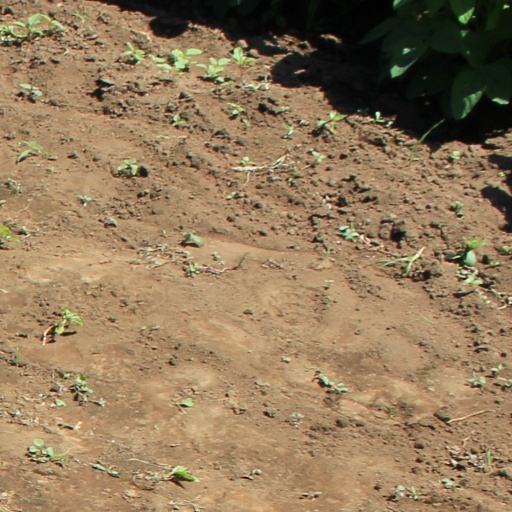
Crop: soybean